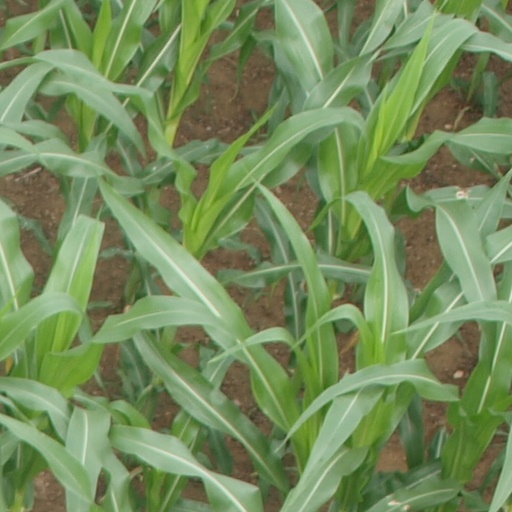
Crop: maize; corn